Jane Comerford

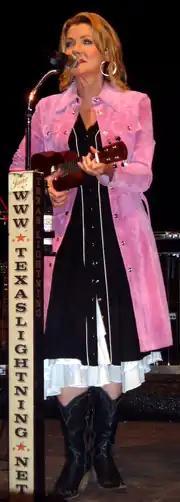
Jane with Texas Lightning.

In 2005, Jane joined Texas Lightning, a Hamburg-based German country music-inspired band as lead singer. They released the single "Like a Virgin" (cover of Madonna's song), as well as an album called "Meanwhile, Back at The Ranch", consisting mainly of country-flavoured covers of popular rock and pop hits.